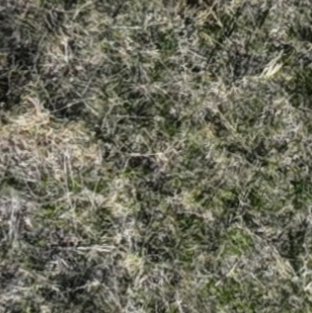
Month: october